Answer in natural language. Which object is closer to the camera taking this photo, Doorway (highlighted by a red box) or Doorway (highlighted by a blue box)? Choose between the following options: Doorway (highlighted by a blue box) or Doorway (highlighted by a red box)
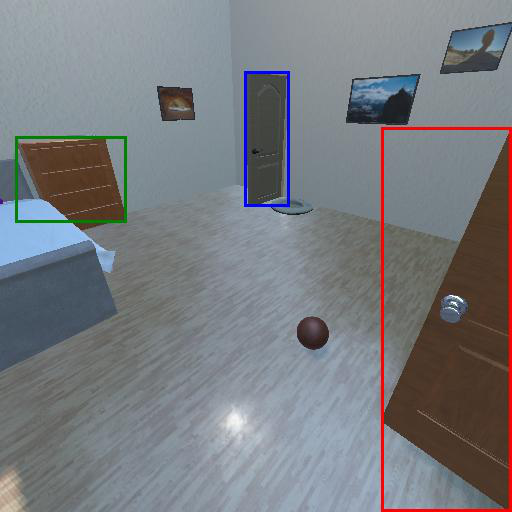
<answer>Doorway (highlighted by a red box)</answer>